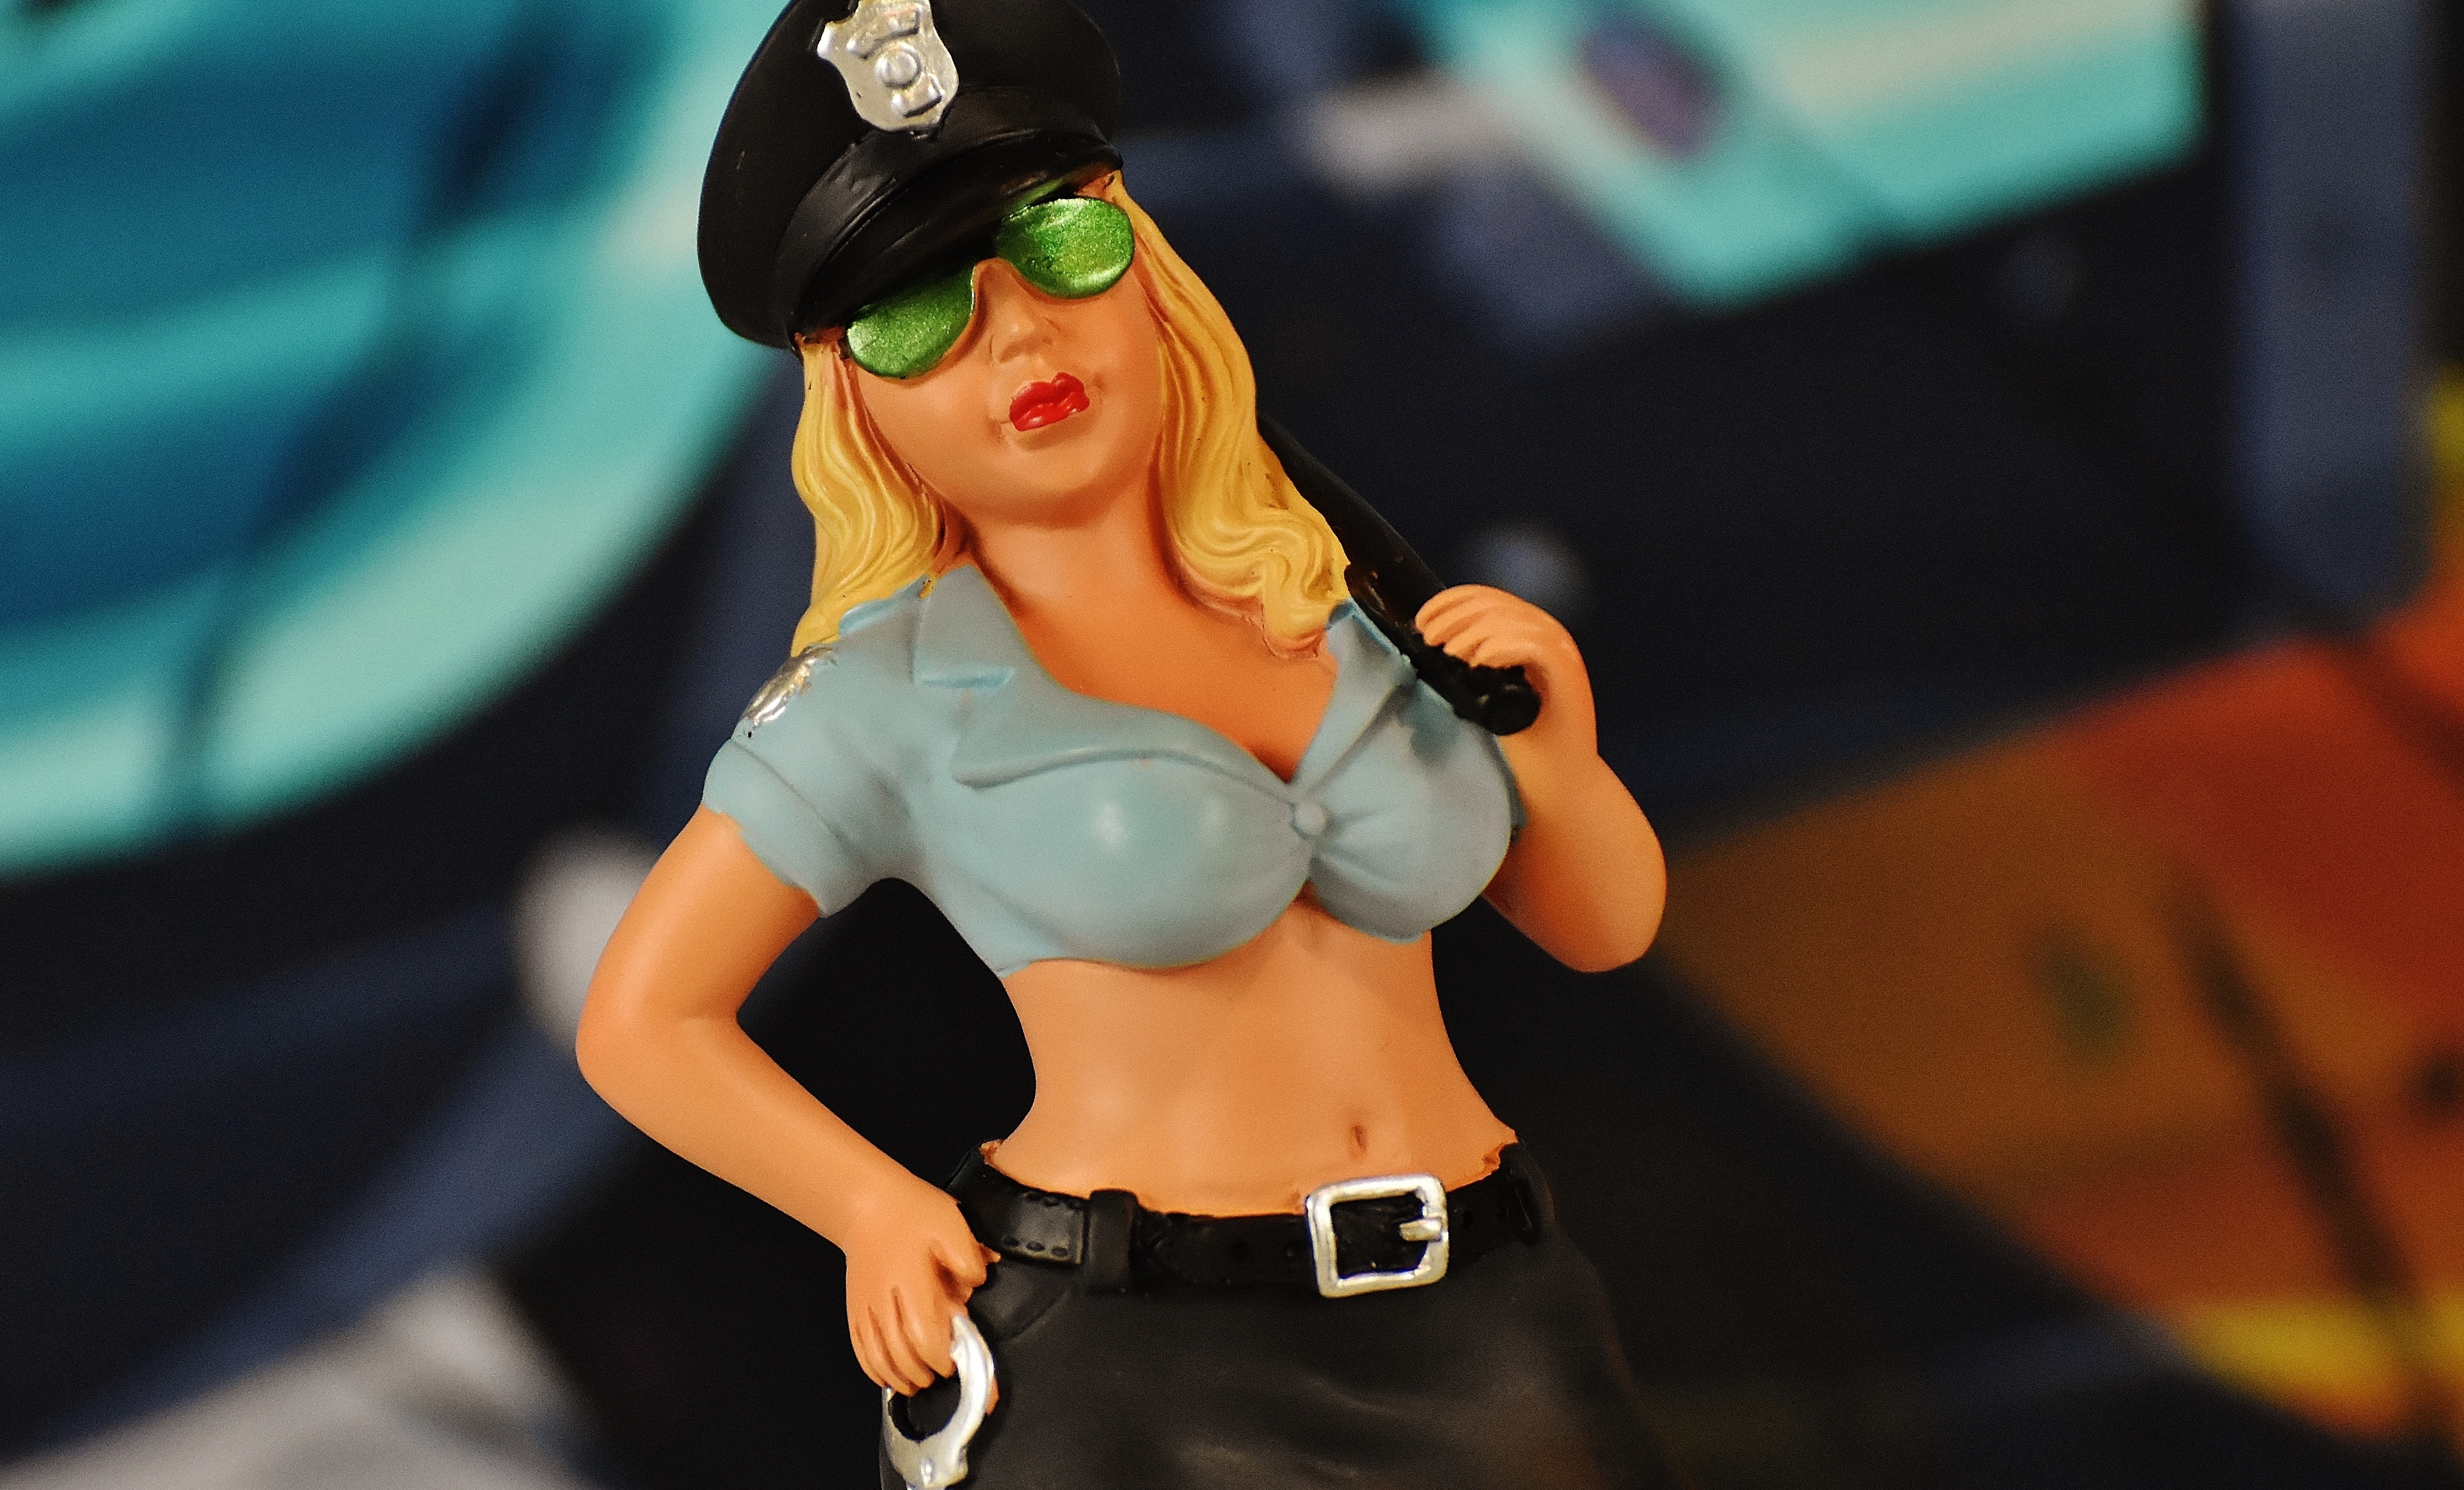
clothing, toy, figure, figurine, funny, police, sexy, costume, anime, screenshot, policewoman